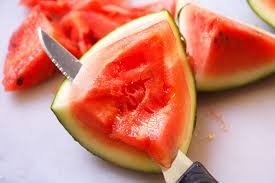
Label: Watermelon